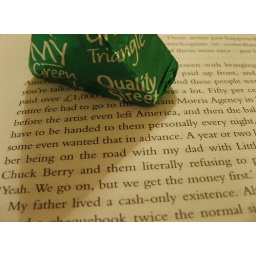
Nothing like early nights, curled up in bed with a good book and a bit of chocolate!